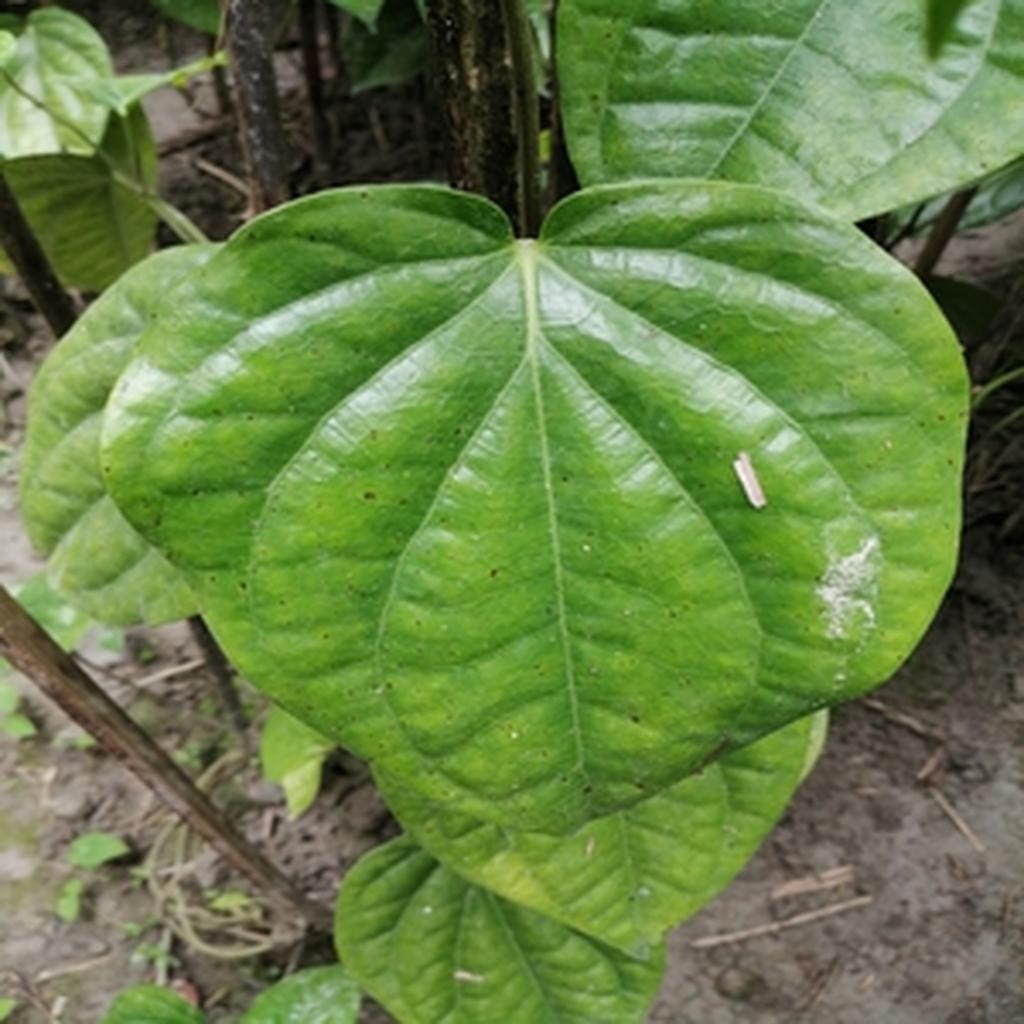
Label: Leaf_Spot